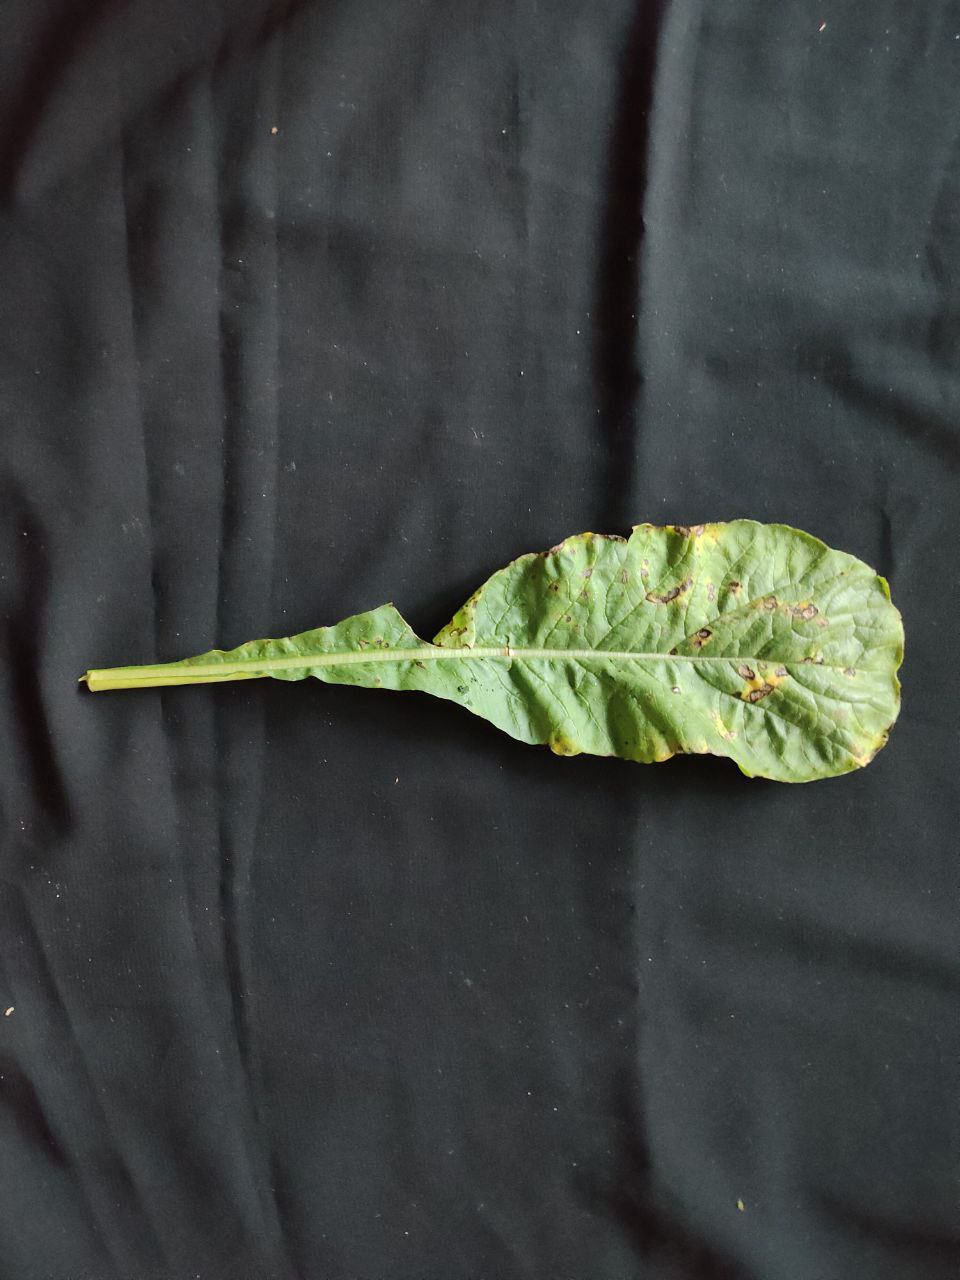
Label: Black leaf spot